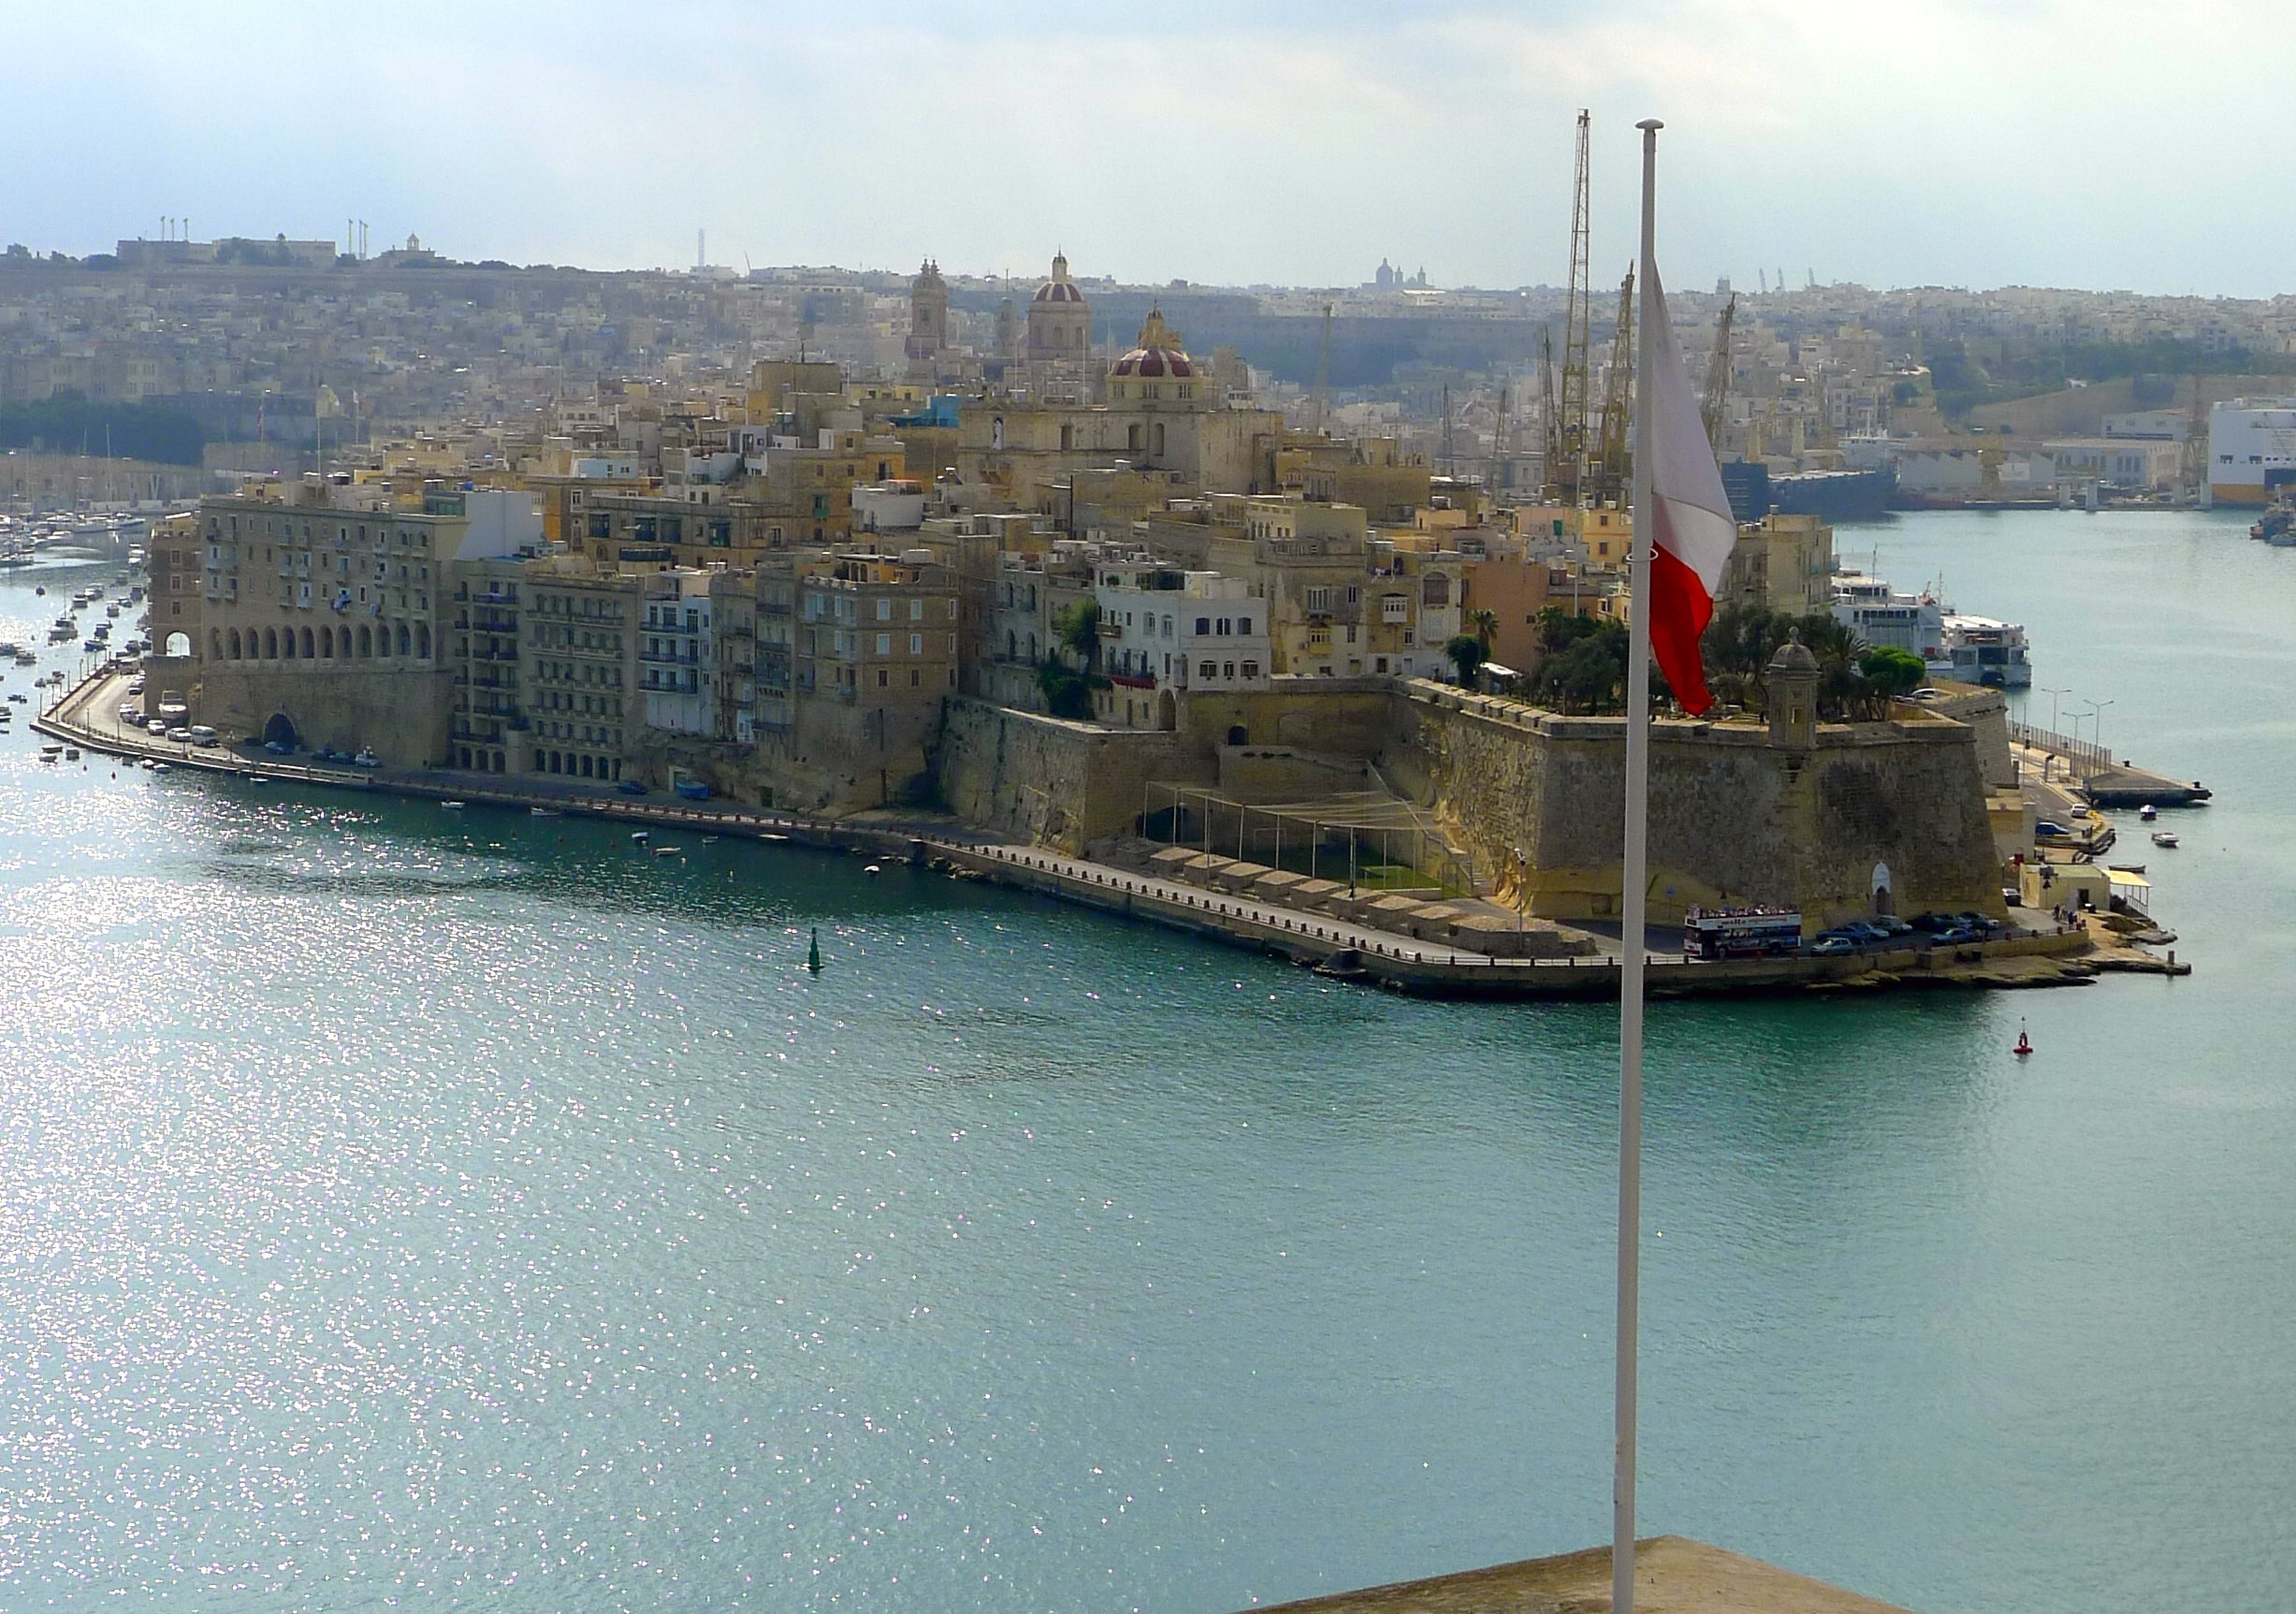
sea, coast, building, city, river, ship, mediterranean, vehicle, bay, harbor, port, waterway, walls, channel, malta, watercraft, substantiate, vittoriosa